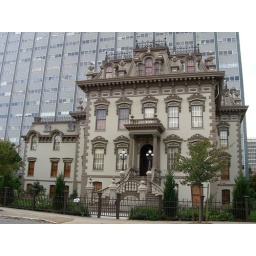
The Sacramento residence of Leland Stanford in Downtown Sacramento. A more modern state office building looms in the background.